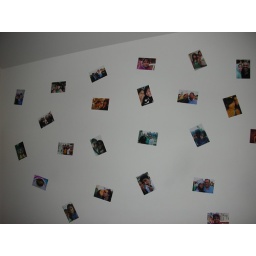
wall above my bed